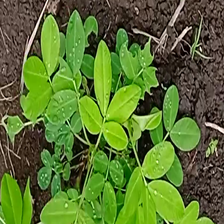
Weed species: Sicklepod_(Senna obtusifolia)